British Malaya

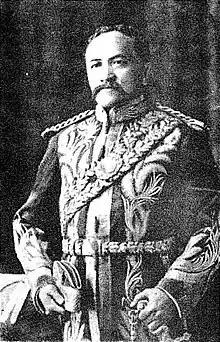
Raja Abdullah, later Sultan of Perak

After the British secured Malacca from the Dutch through the Anglo-Dutch Treaty of 1824, they aimed to centralise the administration of Penang, Malacca, and Singapore. To this end, in 1826 a framework known as the Straits Settlements was established, with Penang as its capital. The capital was moved in 1832 to Singapore. While the three holdings formed the backbone of the settlements, Christmas Island, the Cocos Islands, Labuan, and Dindings (in Perak) were also placed under the authority of the Straits Settlements.